Lugal-zage-si

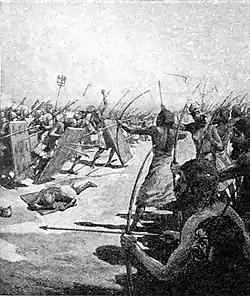
Battle between the Sumerians (left) and the Semites, armed with bows and arrows. 20th century reconstitution.

Lugal-Zage-Si pursued an expansionist foreign policy. He began his career as "énsi" of Umma, from where he conquered several of the Sumerian city-states. In the seventh year of his reign, Uruk fell under the leadership of Lugal-Zage-Si, "énsi" of Umma, who ultimately annexed most of the territory of Lagash under king Urukagina, and established the first reliably documented kingdom to encompass all of Sumer. The destruction of Lagash was described in a lament (possibly the earliest recorded example of what would become a prolific Sumerian literary genre), which stressed that: